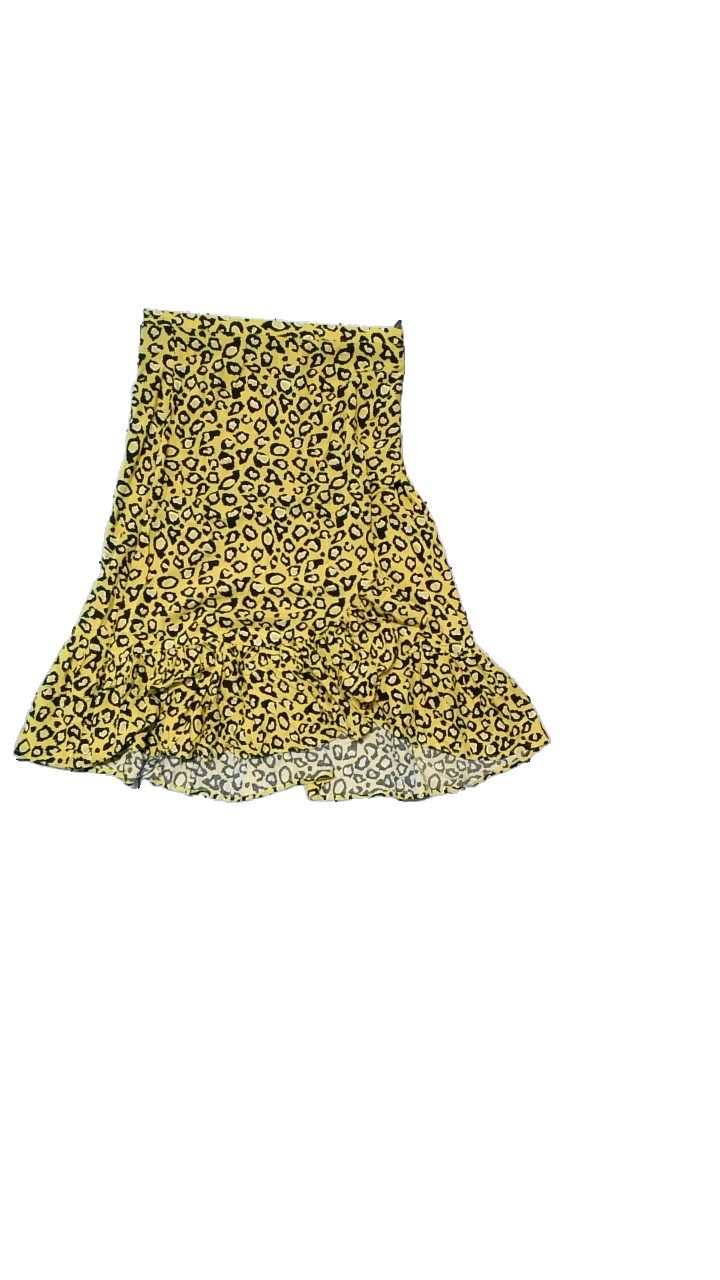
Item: Skirt (Ladies)
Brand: Missing
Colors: Pink, Multicolor, Black
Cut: Regular
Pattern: Animal print
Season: All
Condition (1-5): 4
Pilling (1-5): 4
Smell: Minor
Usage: Reuse
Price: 100-150